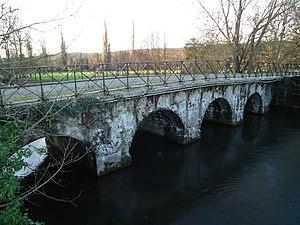
Acquigny - Le pont des Planches (XVIIIe &amp
Le Pont des Planches est un ouvrage d'art qui enjambe l'Iton sur la commune d'Acquigny, dans le département de l'Eure, en amont du village, au lieu-dit Les Planches.
Cet article recense une partie des monuments historiques de l'Eure, en France.